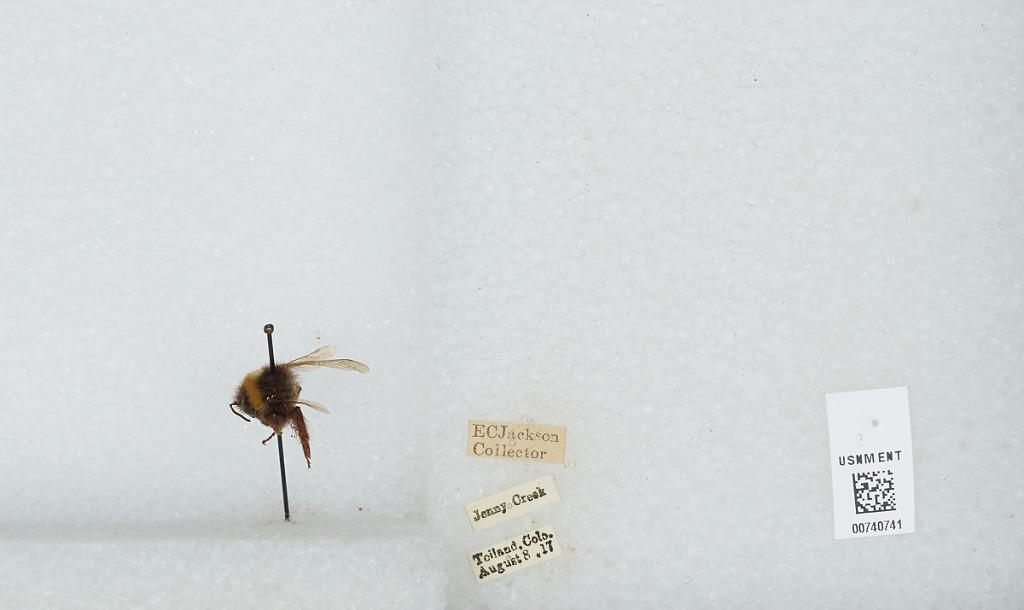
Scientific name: Bombus (Bombus) occidentalis Greene
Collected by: E. Jackson
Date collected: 1917-8-8
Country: United States
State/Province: Colorado
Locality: Jenny Creek
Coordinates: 39.908, -105.579